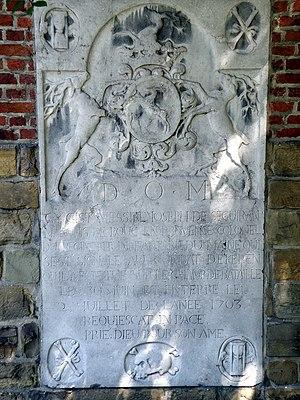
Église Saint-Bartholomé de Merksem (début XVIIe, agrandie en 1937), dans la proche banlieue nord-est d’Anvers. Enfeu dans le flanc sud.
La bataille d'Ekeren s'est déroulée le 30 juin 1703, pendant la guerre de Succession d'Espagne.